Marie Hauge

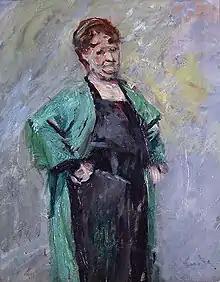
Marie Hauge

Hauge was born at Drammen in Buskerud, Norway. She was the daughter of Hans Thulin Nielsen Hauge and Emilie Ziegler. She spent her later life at Asker in Akershus. In 1888, at the age of 24, she started at Christian Krogh and Hans Heyerdahl's school of art. She also studied under Eilif Peterssen, Erik Werenskiold, Sven Jørgensen and Harriet Backer between 1888 and 1900. In the early 1900s she was in Paris where she spent the years 1903 to 1907 at the Académie Colarossi and Académie des Beaux-Arts.